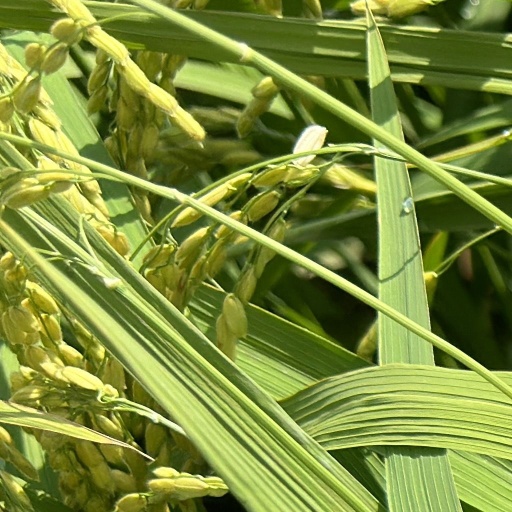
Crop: rice